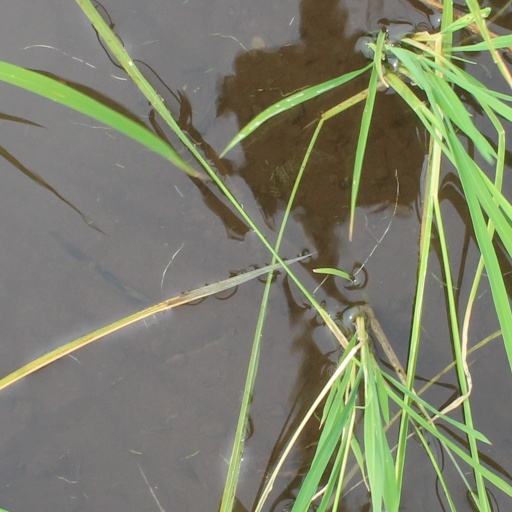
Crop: rice